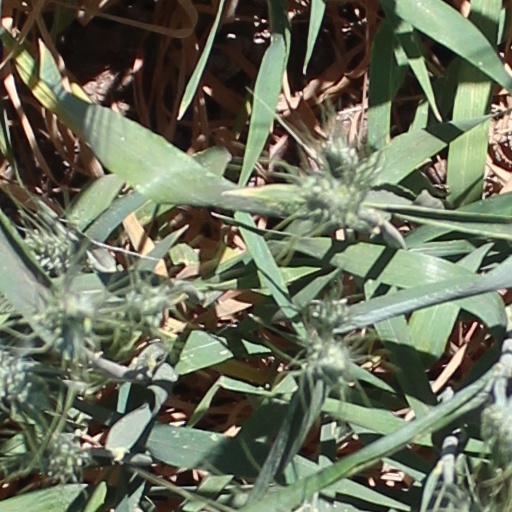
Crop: wheat